Von der Pahlen (crater)

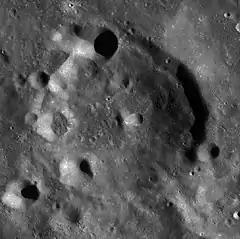
LRO WAC image

Von der Pahlen is an eroded lunar impact crater that lies on the far side of the Moon from the Earth. It is located about one crater diameter to the south-southwest of the crater Strömgren. Farther to the south is the larger Chebyshev, and to the west-southwest lies Das.